Thomas Fernando

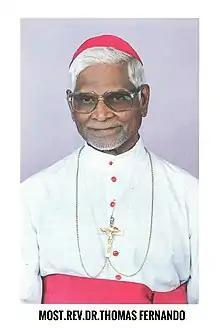
Most Rev Bishop Thomas Fernando

Fernando was born on 9 May 1913 in Idinthakarai, a coastal village Tirunelveli district and a Catholic parish of the Diocese of Tuticorin.